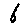
Label: 6